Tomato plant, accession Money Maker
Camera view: bottom (45 deg); turntable rotation: 150 degrees
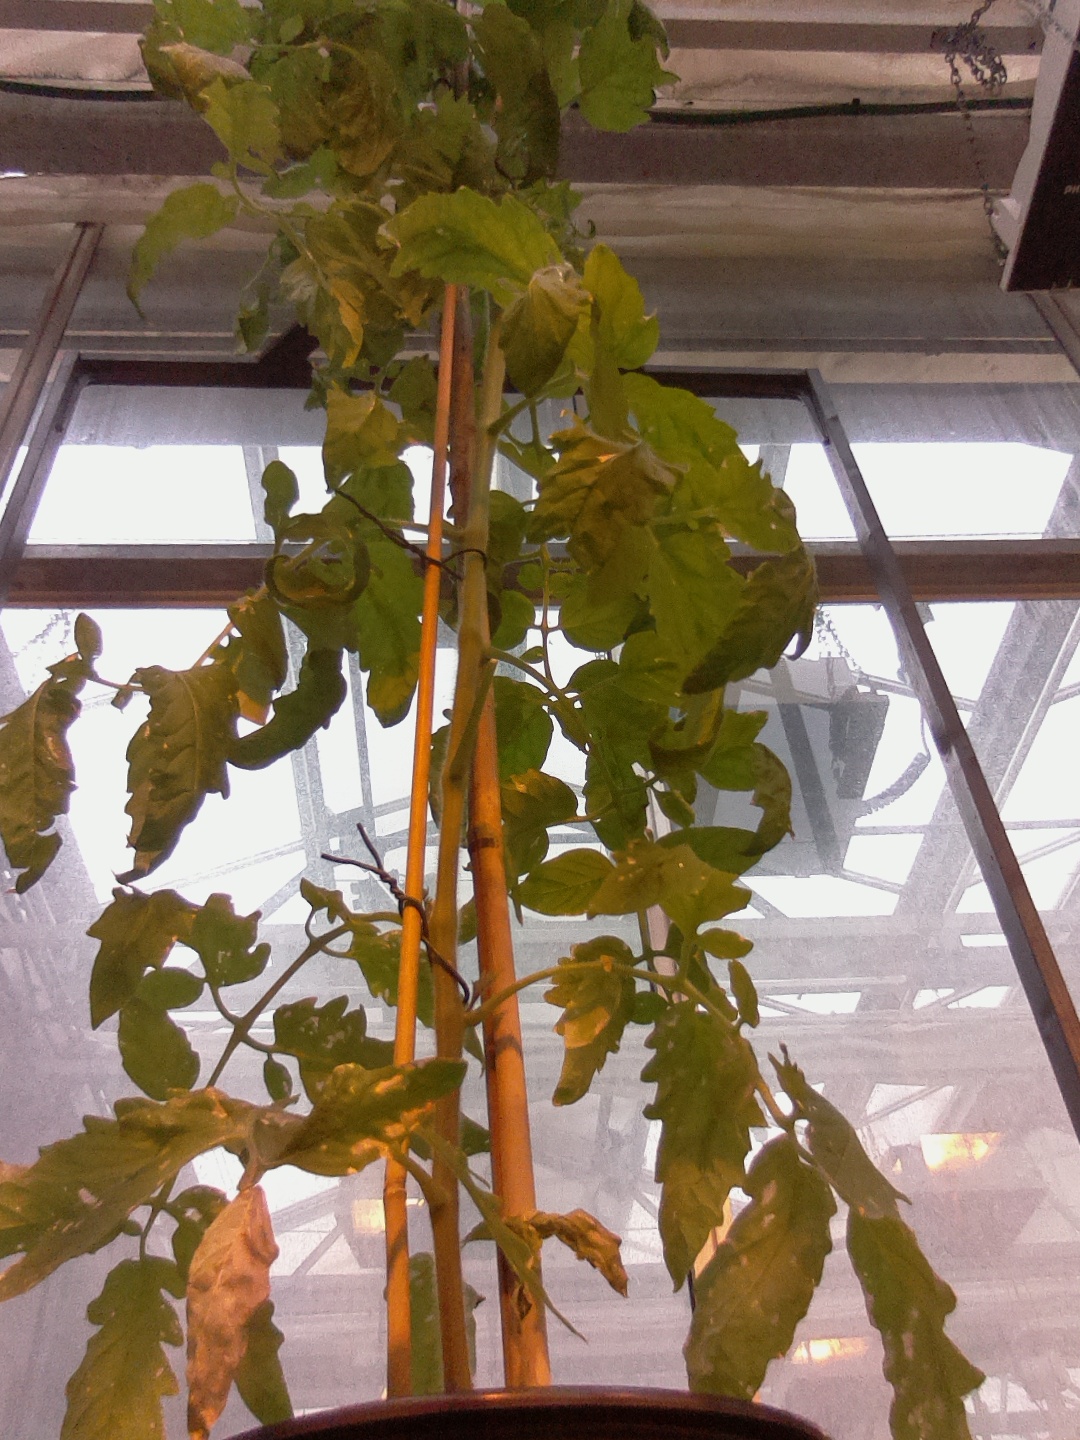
BBCH growth stage 74: 40%-50% of final fruit size